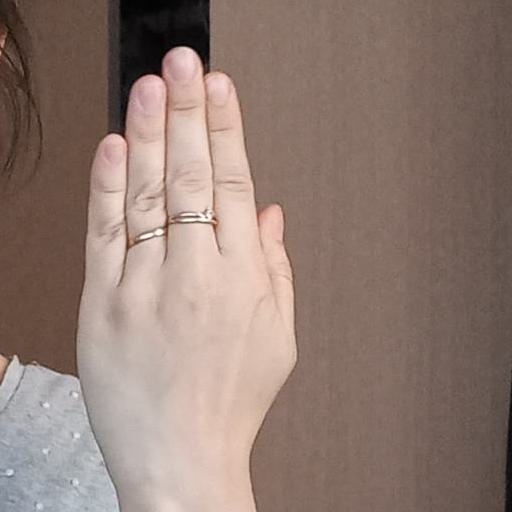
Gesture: stop_inverted